First East Turkestan Republic

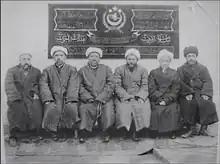
TIRET leaders

The Republic included the participation of Mahmut Muhiti, Yunus Beg and Maqsud Muhiti, a Jadidist. Shams al-Din Damulla was the Waqf affairs Minister while Agriculture Minister was Abuhasan, and Sabit Damolla was Prime Minister. Muhammad Amin Bughra, Shemsiddin Damolla, Abdukerimhan Mehsum, Sabit Damolla, and Abdulqadir Damolla were all Jadists who took part in the First East Turkestan Republic.